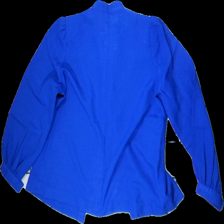
View: back
Type: Blouse
Category: Ladies
Brand: Not in the list
Brand text on label: Not applicable
Colors: Blue
Material: 100% Poly
Cut: Regular
Season: All
Price range: 100-150
Recommended usage: Reuse
Comment: Vintage